Marian Turwid

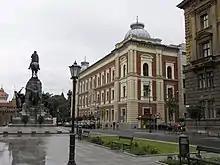
Building of the Academy of Fine Arts in Kraków

With his "matura", he became in 1926, a teacher at a public elementary school in Borzykowo in Września County. Between 1926 and 1929, Marian studied at the Academy of Fine Arts in Kraków at the Faculty of Painting and Sculpture. He learned under the guidance of a number of professors, including Władysław Jarocki, Teodor Axentowicz, Xawery Dunikowski and Fryderyk Pautsch. On December 3, 1929, he passed the drawing exam for teachers and completed his studies in October 1930.